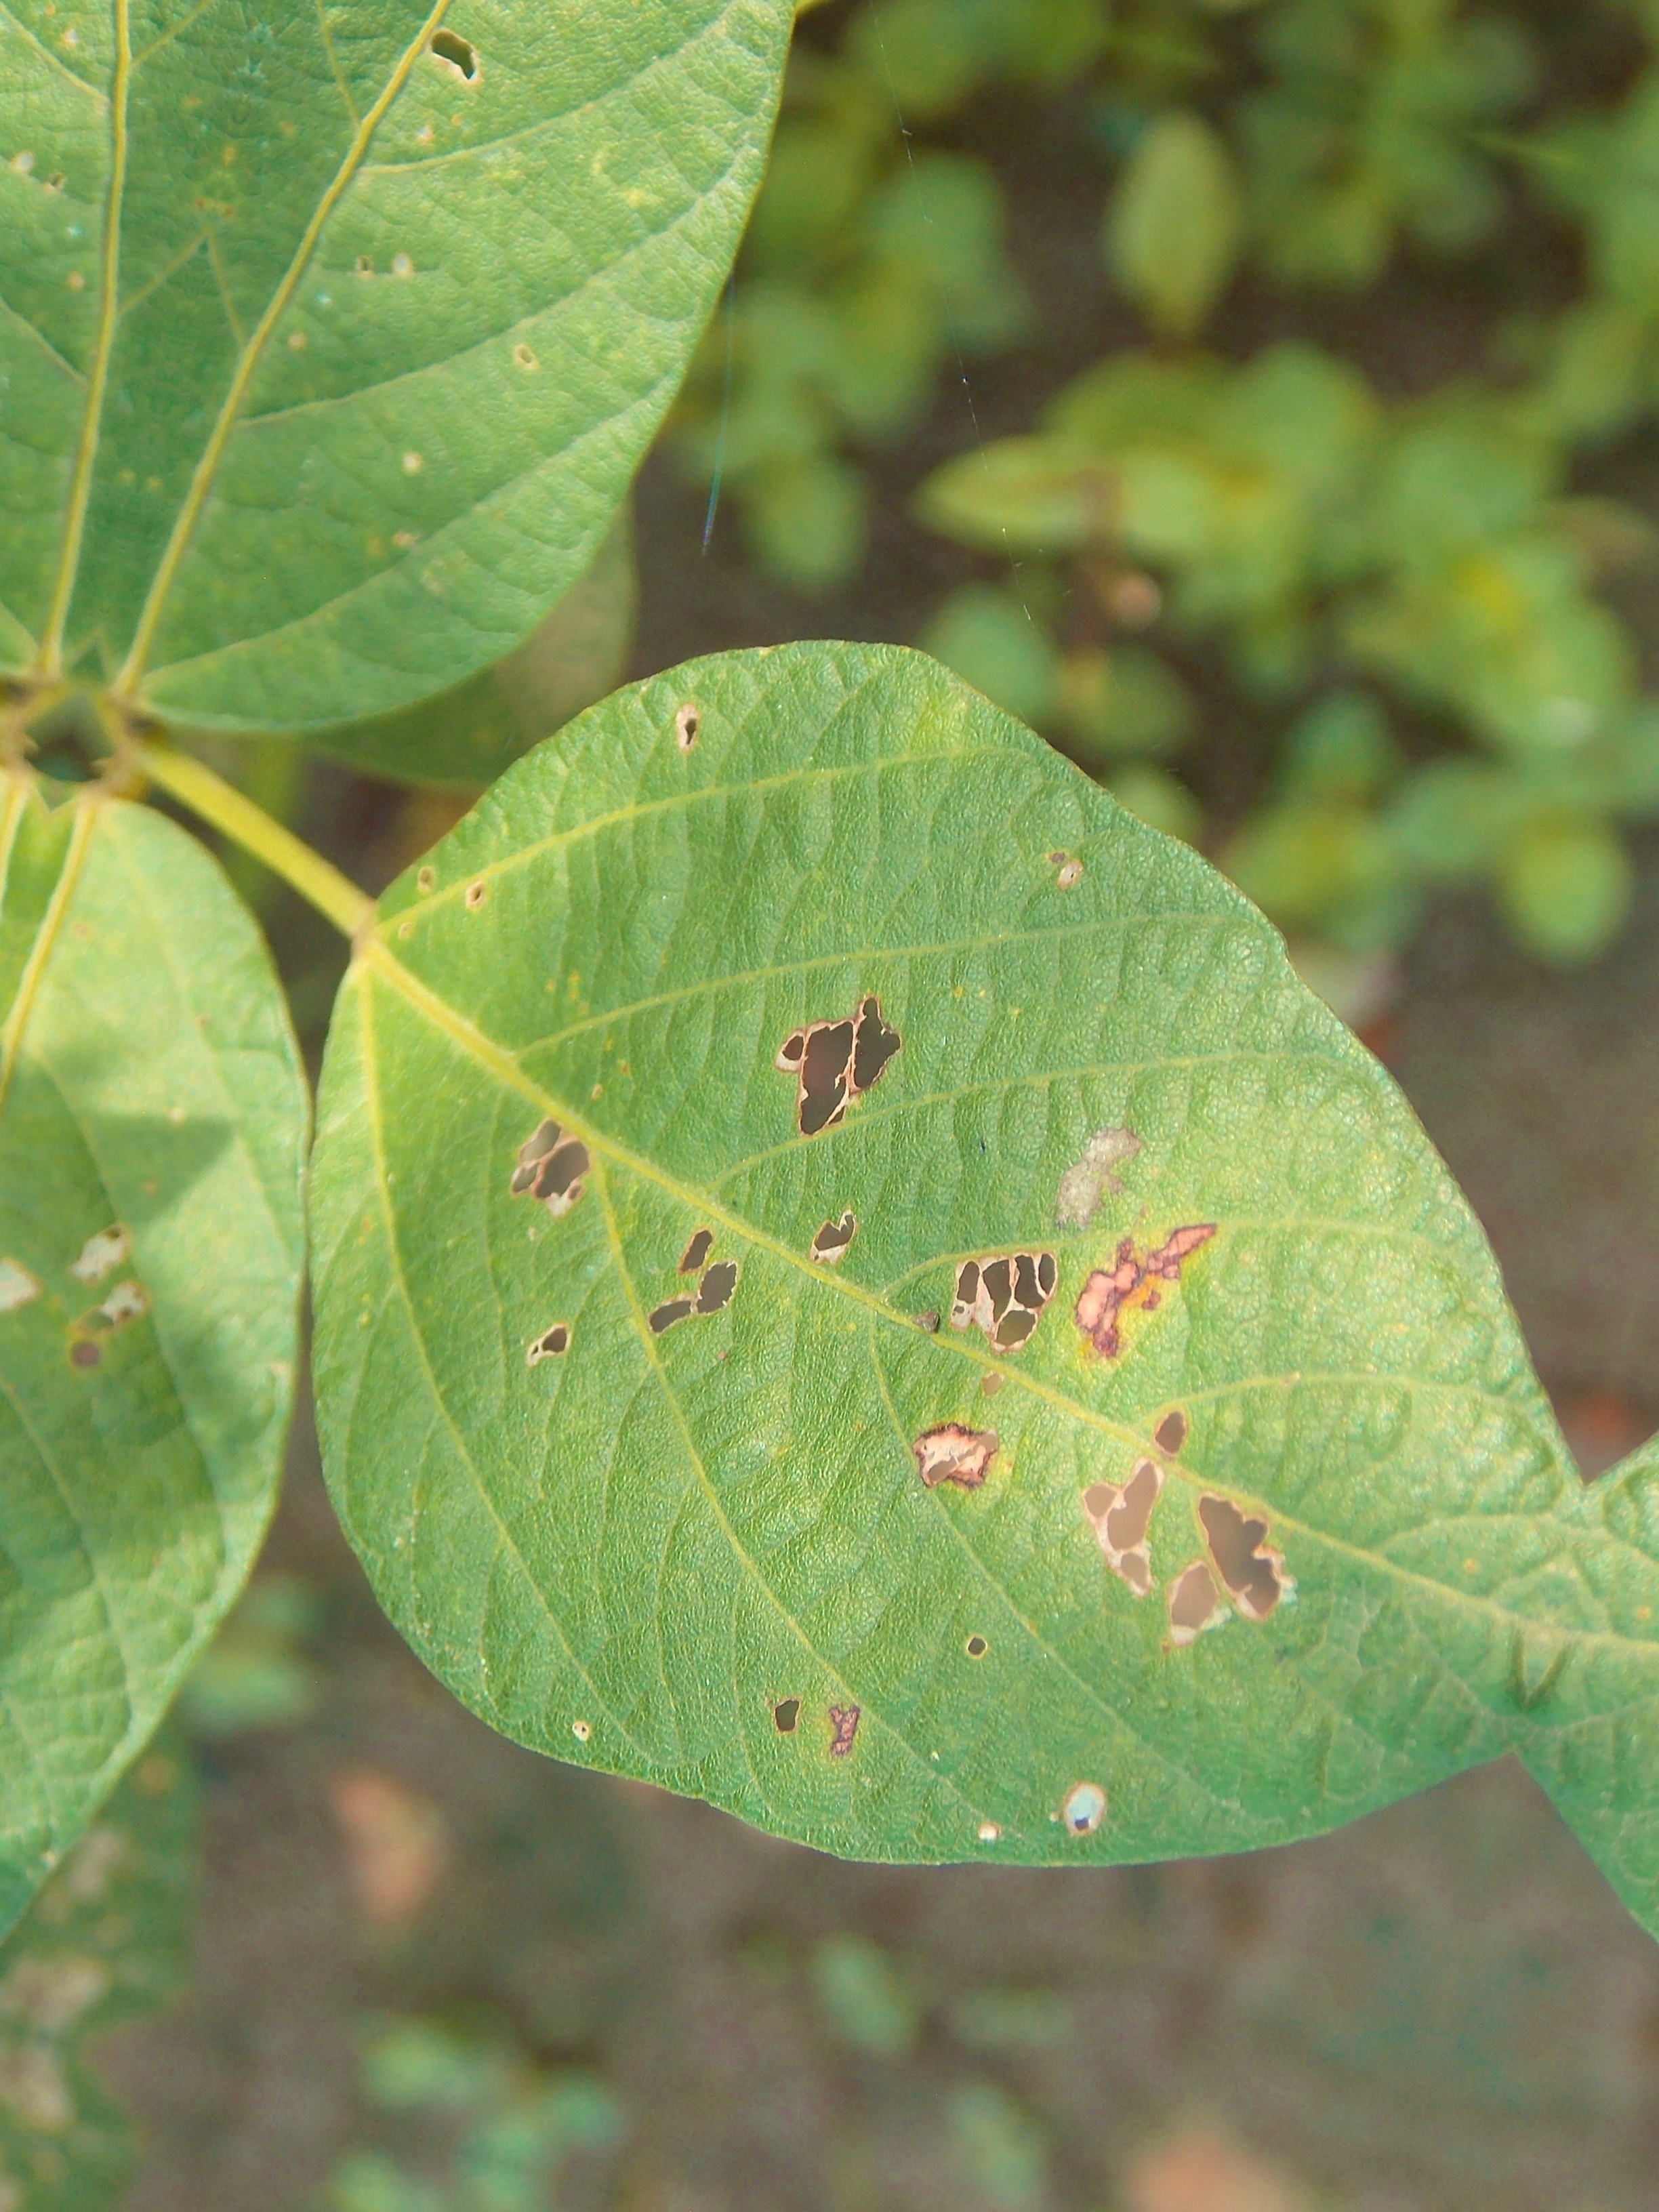
Label: Disease